Meena Kumari (weightlifter)

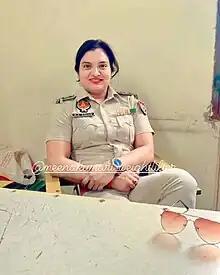
Meena Kumari showing face

Meena Kumari (born 15 August 1994) is an Indian weightlifter and Inspector in Punjabi Police, who placed fifth in the women's 58 kg weight class at the 2014 Commonwealth Games in Glasgow.